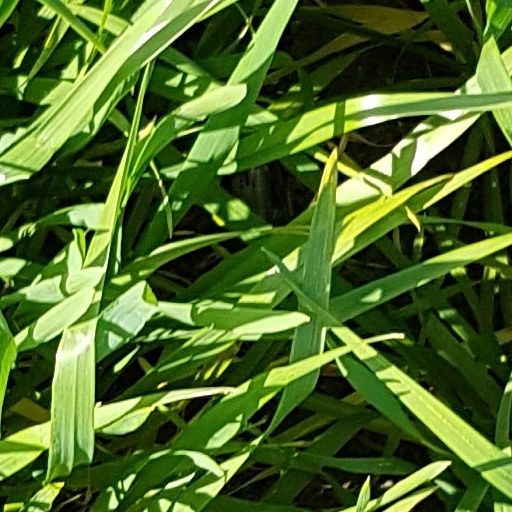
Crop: wheat